Play It Again, Dick

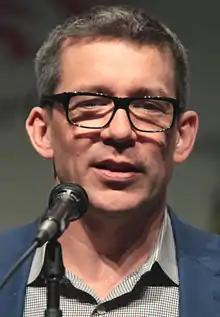
"Veronica Mars" creator Rob Thomas was initially reluctant to participate.

The origin of the series was connected to the production and release of the film adaptation of "Veronica Mars". The digital division of Warner Bros. initially approached Hansen with the idea of a Dick-centered series, intended to promote the film. Most of the original starring cast responded to the concept agreeably and decided to participate. The CW was open to the premise for the series. However, Thomas was reluctant to be involved in the project, as he was engaged in other pursuits, including the "Veronica Mars" film and several television pilots. Because he almost did not agree to produce the project, it was almost cancelled; the network brought in several of Thomas's acquaintances to write and direct in order to lighten the creator's workload.